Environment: lab
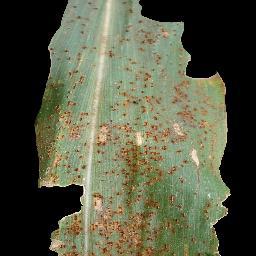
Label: common_rust